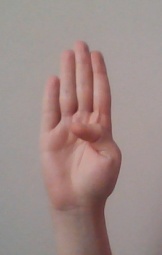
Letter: kaaf